Tama Station

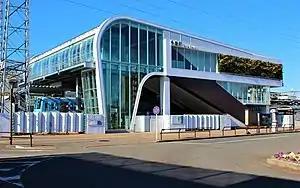
Tama Station, December 2020

Tama Station is served by the Seibu Tamagawa Line, and is 4.1 kilometers from the starting point of the line at .